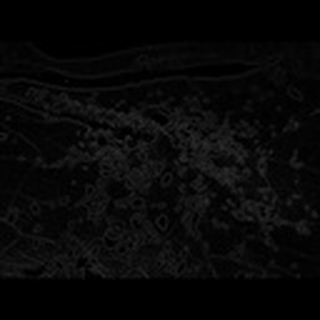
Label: cotton_aphids